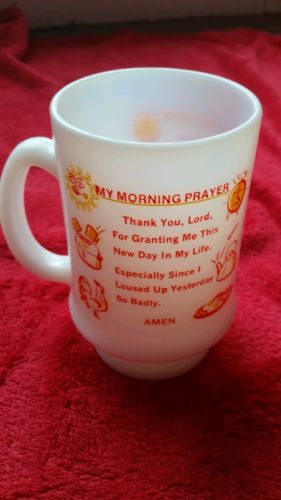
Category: toaster